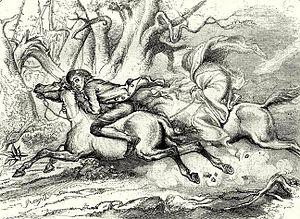
La Légende de Sleepy Hollow, aussi connue sous les titres La Légende du cavalier sans tête ou La Légende du Val dormant, est une nouvelle de Washington Irving contenue dans le recueil The Sketch Book of Geoffrey Crayon, Gent. et publiée pour la première fois en 1820.
Le Château d'Indolence, poème allégorique, écrit en imitation de Spenser est un poème de James Thomson paru en 1748.